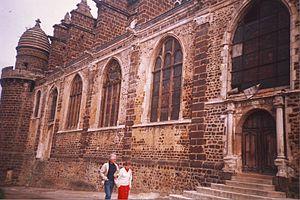
Portail église toucy